John O'Donnell (political journalist)

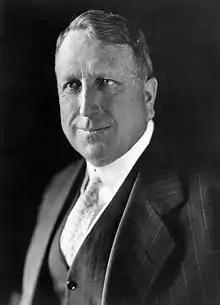
Publisher William Randolph Hearst

In 1923, O'Donnell became a reporter and assistant city editor at the "New York American", a post he held until 1927, when he joined the "New York Daily News". After others noticed his knack for political journalism, he was assigned to report on Franklin D. Roosevelt's 1933 presidential inauguration. In 1939, after World War II broke out, he became a correspondent for the "Daily News"; in this capacity, he spent time with the British military's forces on the Maginot line in France.